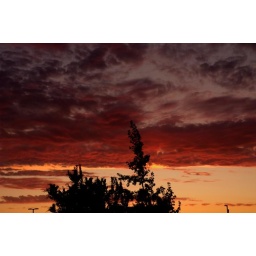
red sky in Fremont